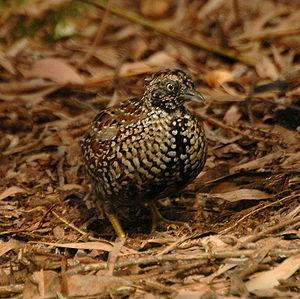
Ceci est une liste des oiseaux endémiques ou quasi-endémiques d'Australie.
Le Turnix à poitrine noire est une espèce de petits oiseaux de la famille des Turnicidae.